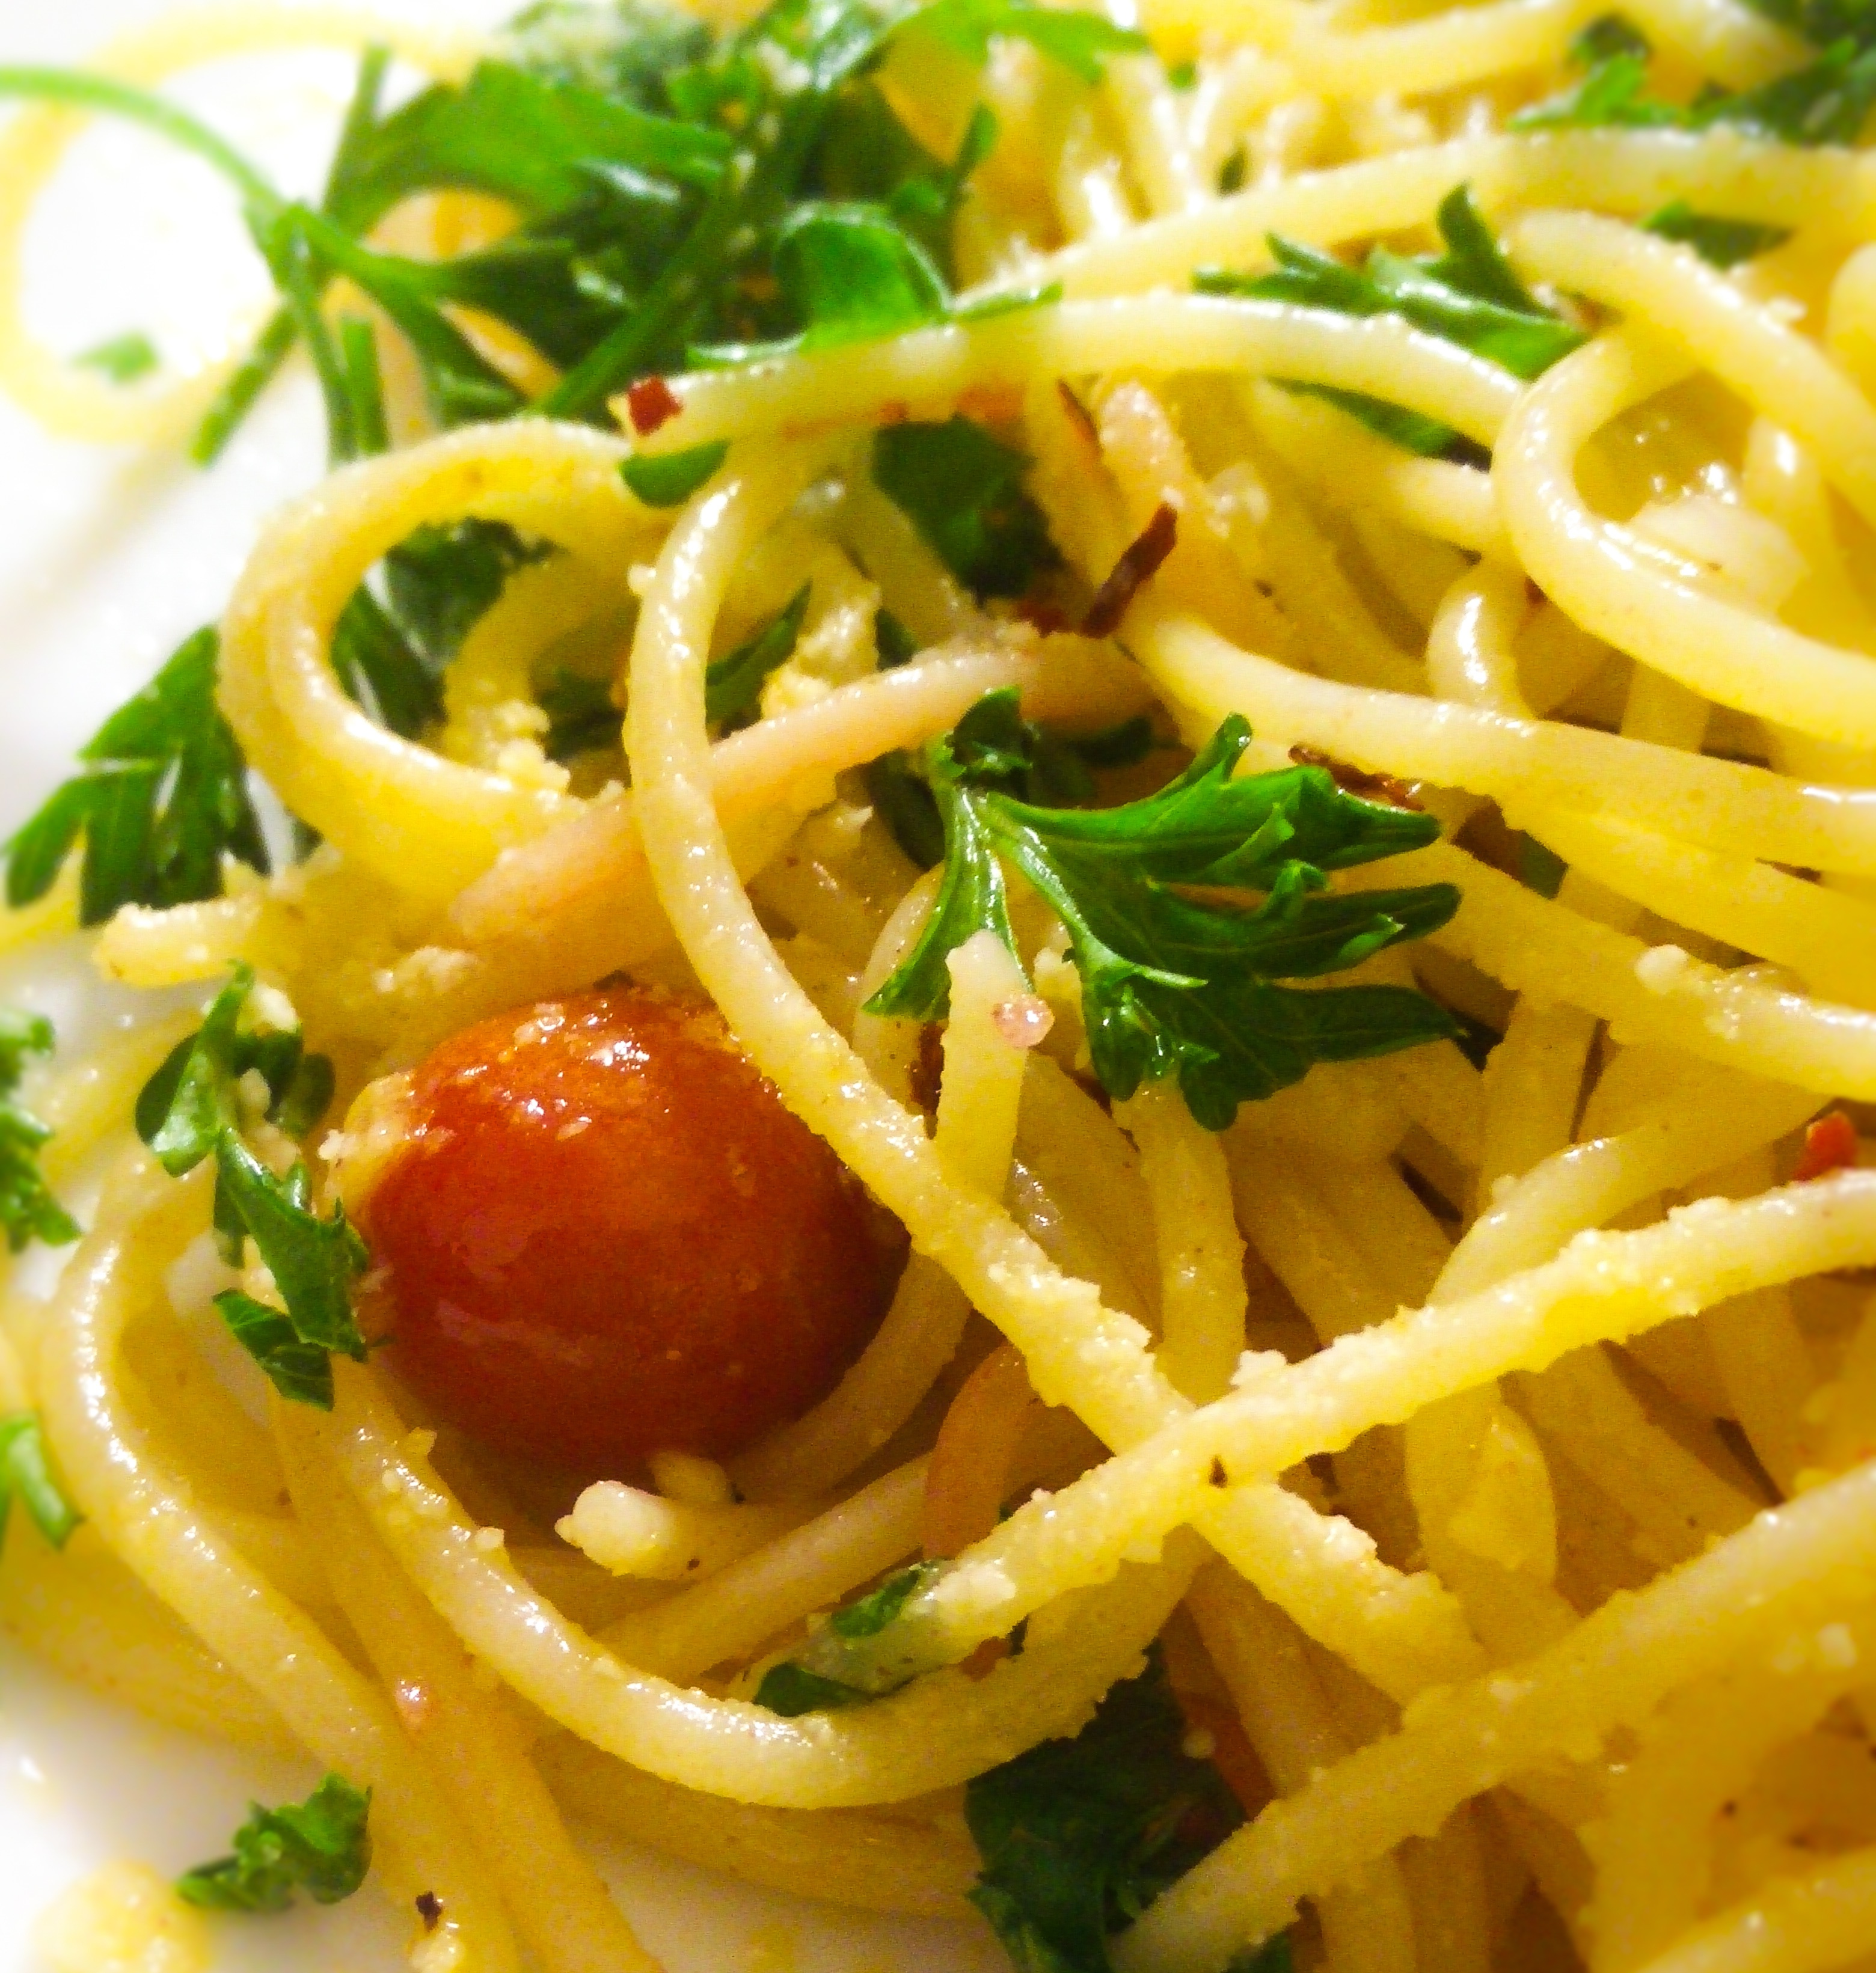
dish, food, produce, vegetable, cuisine, pasta, platter, spaghetti, vegetarian food, italian, ham, parmesan, italian food, carbonara, fettuccine, european food, bucatini, linguine, spaghetti aglio e olio, spaghetti parma